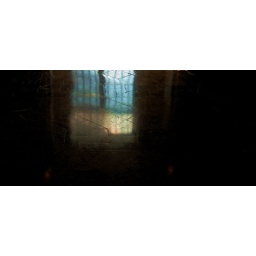
Solar reflectionson the marble floor by the stained glass windows .